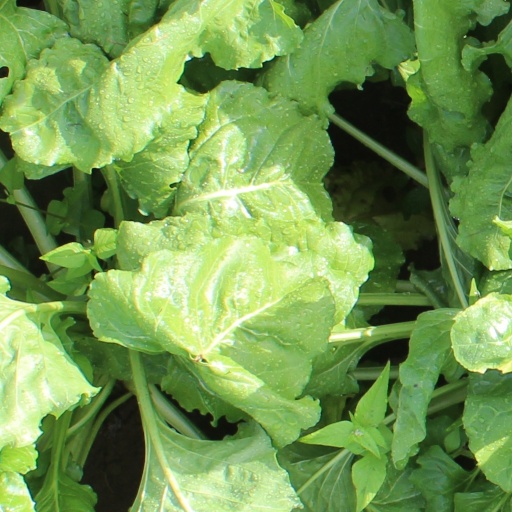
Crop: sugar beet